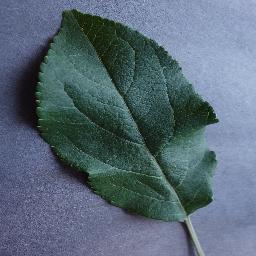
Label: Apple___healthy